Wiktor Gomulicki

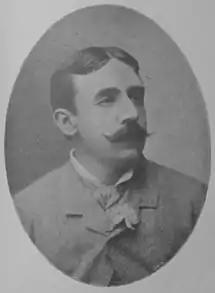
Wiktor Gomulicki (before 1905)

Wiktor Teofil Gomulicki (17 October 1848, Ostrołęka – 14 February 1919, Warsaw) was a Polish poet, novelist and essayist. He was also a major advocate of Positivism.